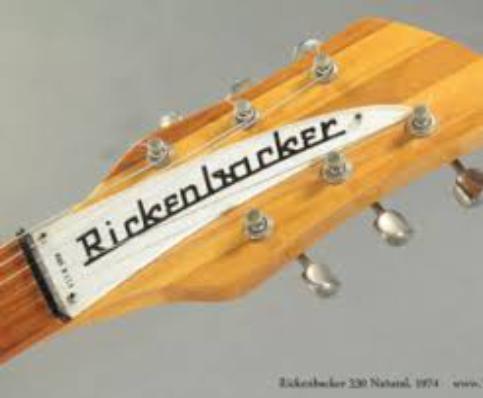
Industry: Electronic